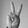
ASL letter: V